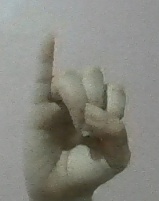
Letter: meem